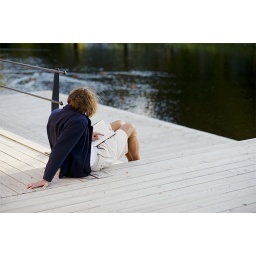
book by the river